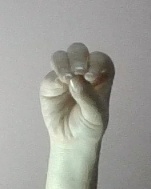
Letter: ha